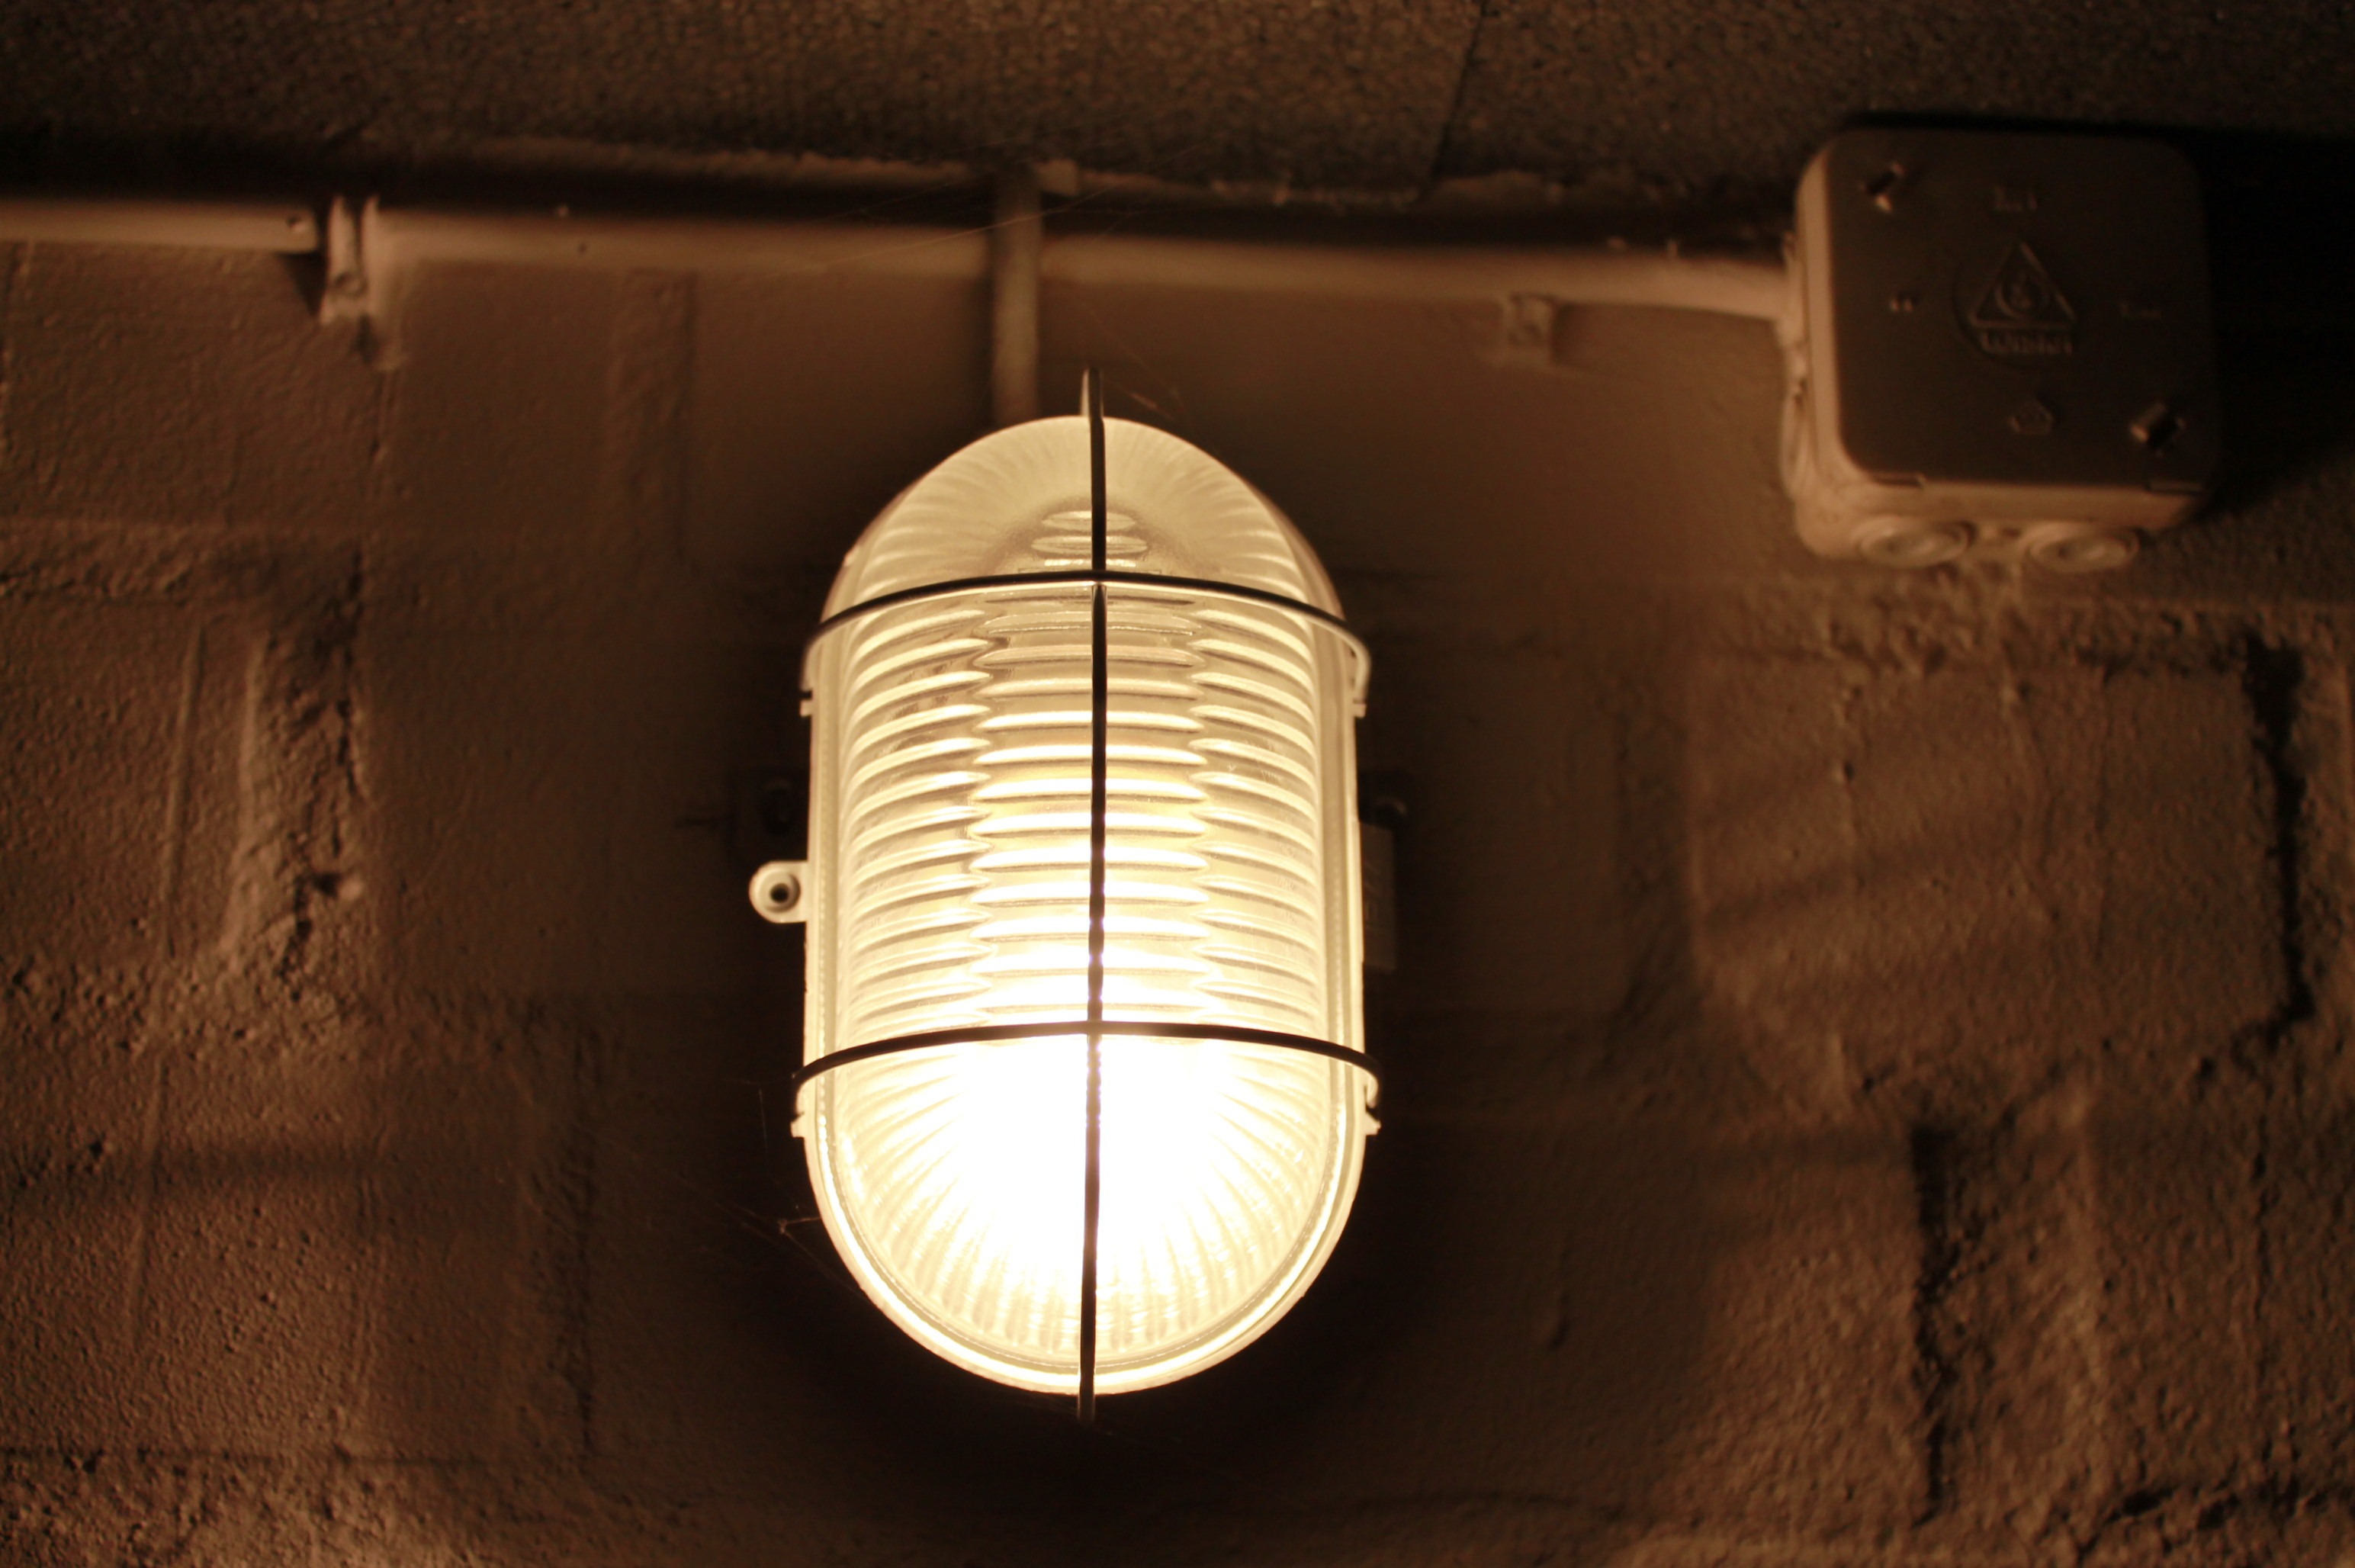
light, wood, white, wall, ceiling, darkness, lamp, lighting, light fixture, gloomy, masonry, keller, vaulted cellar, man made object, incandescent light bulb, cellar lamp